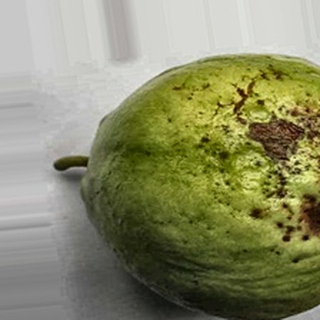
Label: guava_anthracnose